Heimwehr

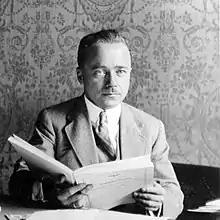
Engelbert Dollfuss

After Schober's resignation on 25 September 1930, the new Christian Socialist Chancellor Carl Vaugoin offered the Heimwehr a share in his minority cabinet. Although the national leadership of the Heimwehr at first rejected the offer, it was forced to agree under pressure from provincial functionaries. On 1 October 1930, Ernst Rüdiger Starhemberg, the Heimwehr's newly elected national leader, became Minister of the Interior and Franz Hueber Minister of Justice in Vaugoin's cabinet. Vaugoin hoped that this would lead to an alliance with the Heimwehr in the next election.